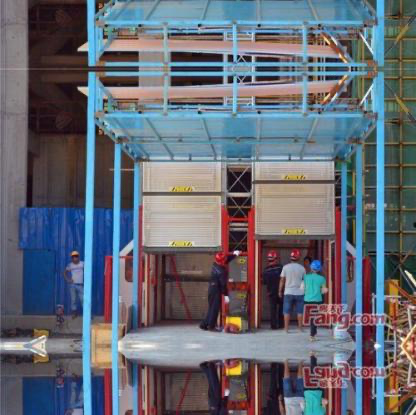
Objects in the image:
label: helmet
label: helmet
label: helmet
label: helmet
label: helmet